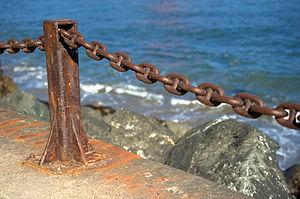
En serrurerie, une chaine désigne un assemblage de plusieurs mailles ou chaînons.